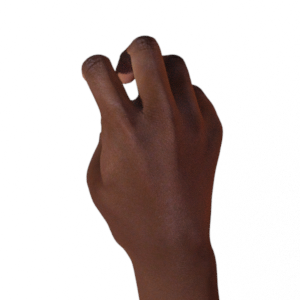
Label: rock